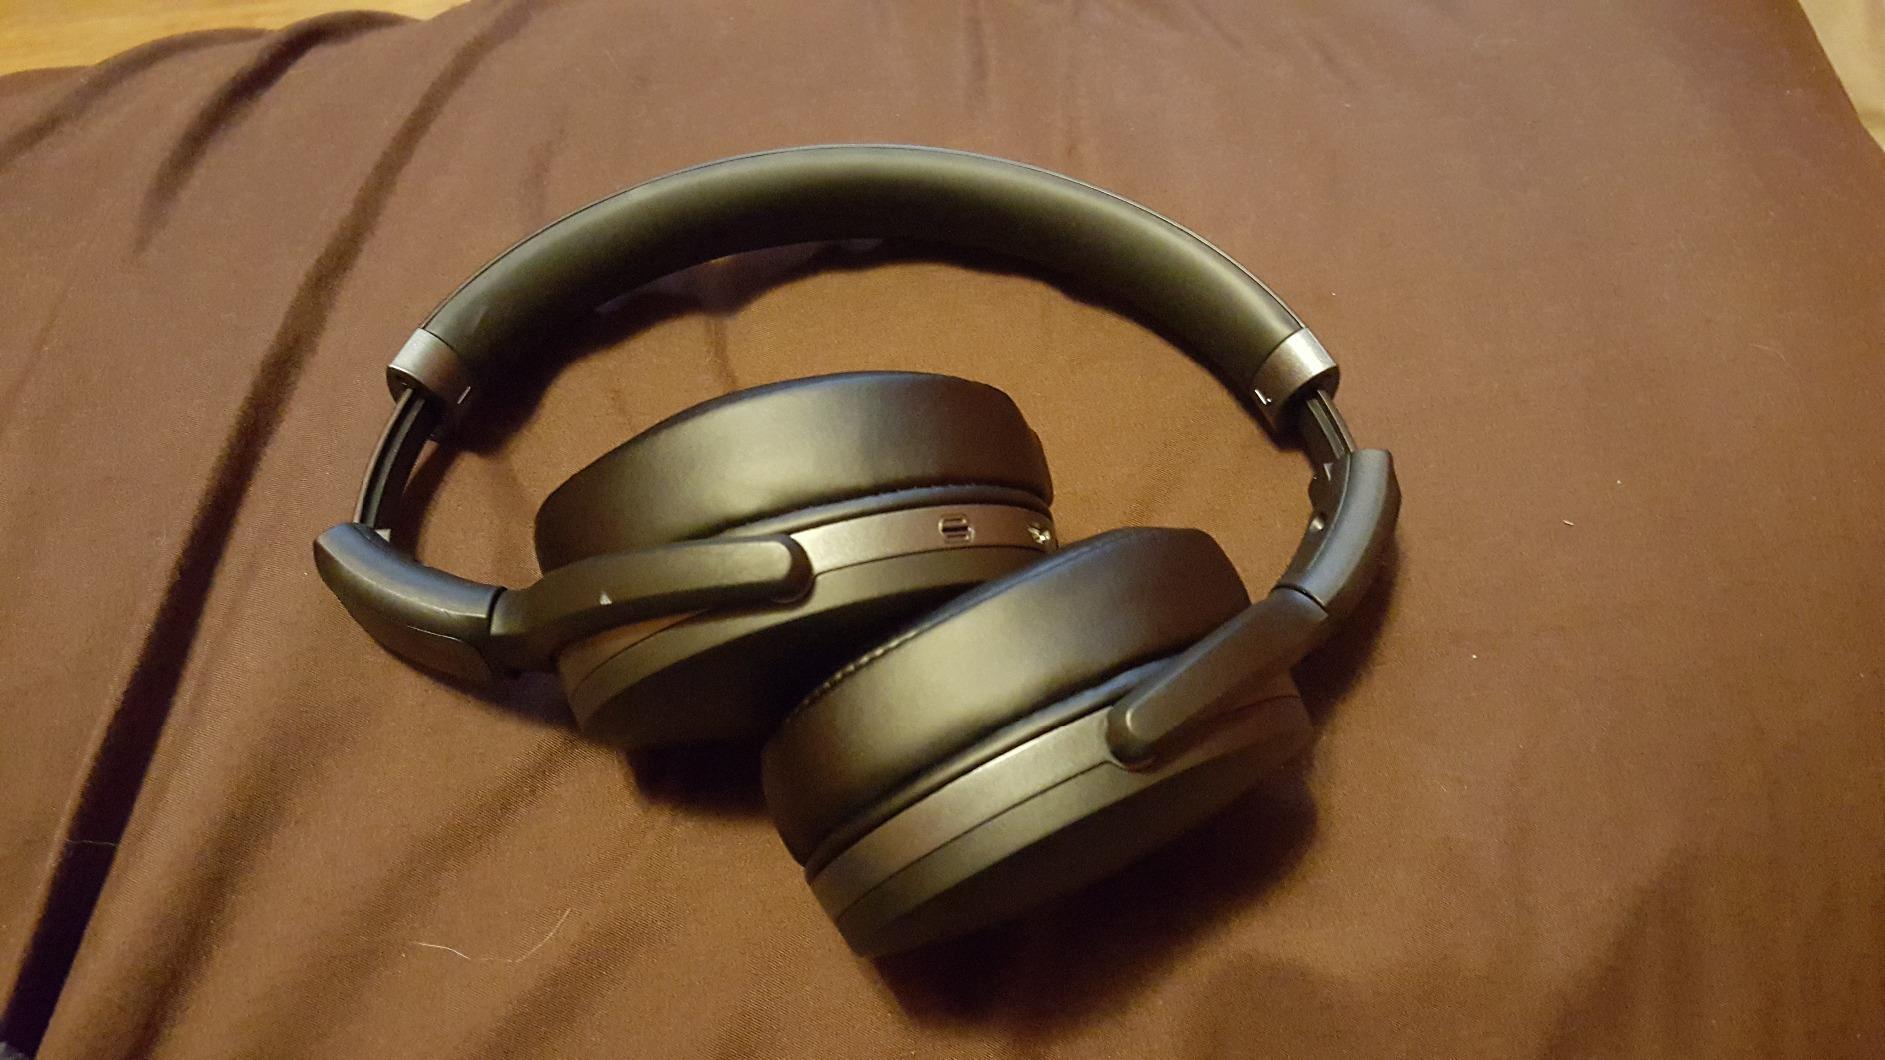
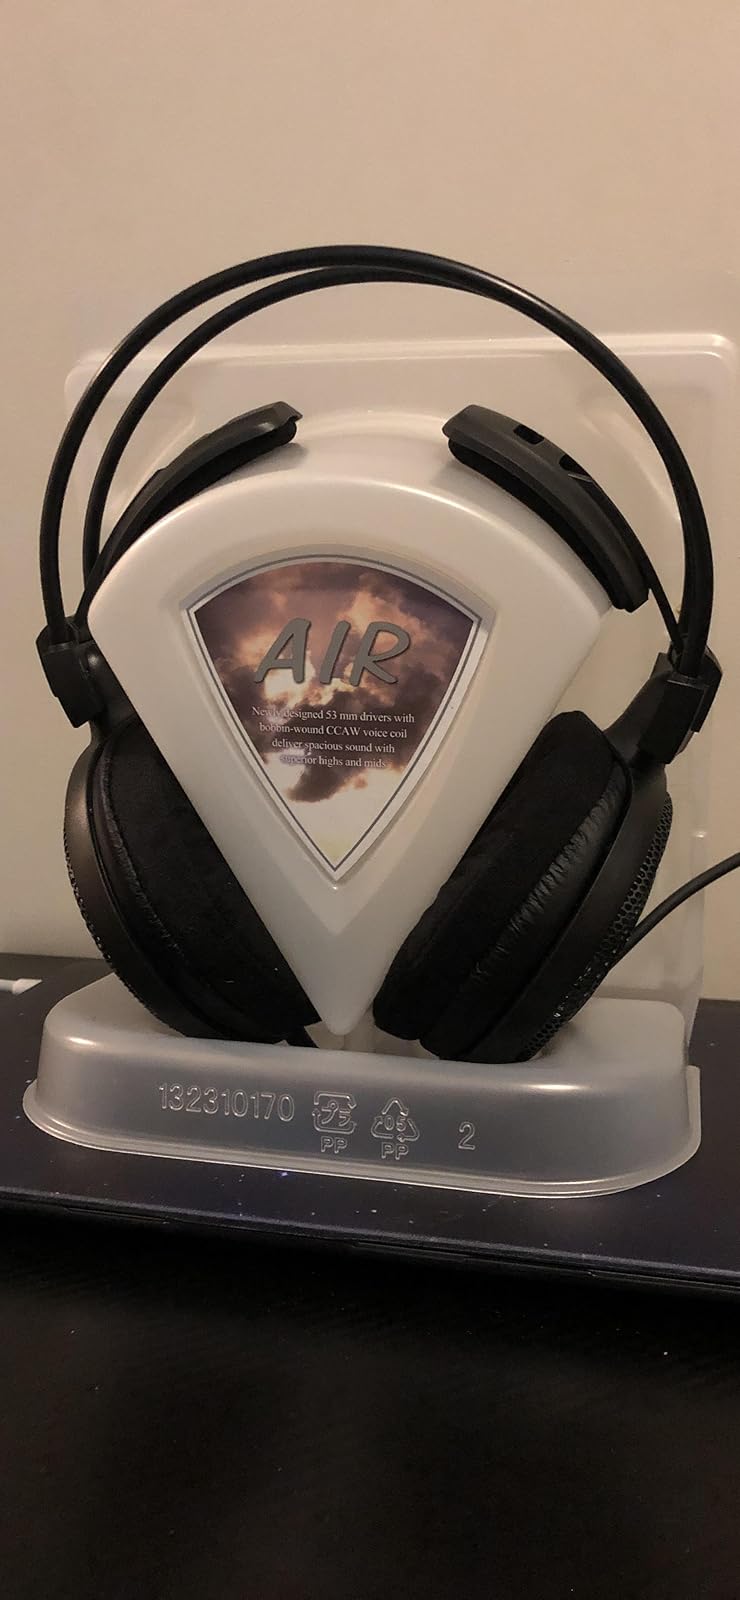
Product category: headphones
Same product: no